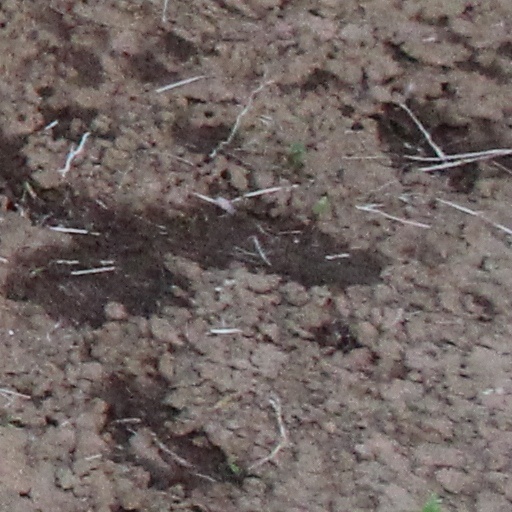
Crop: wheat